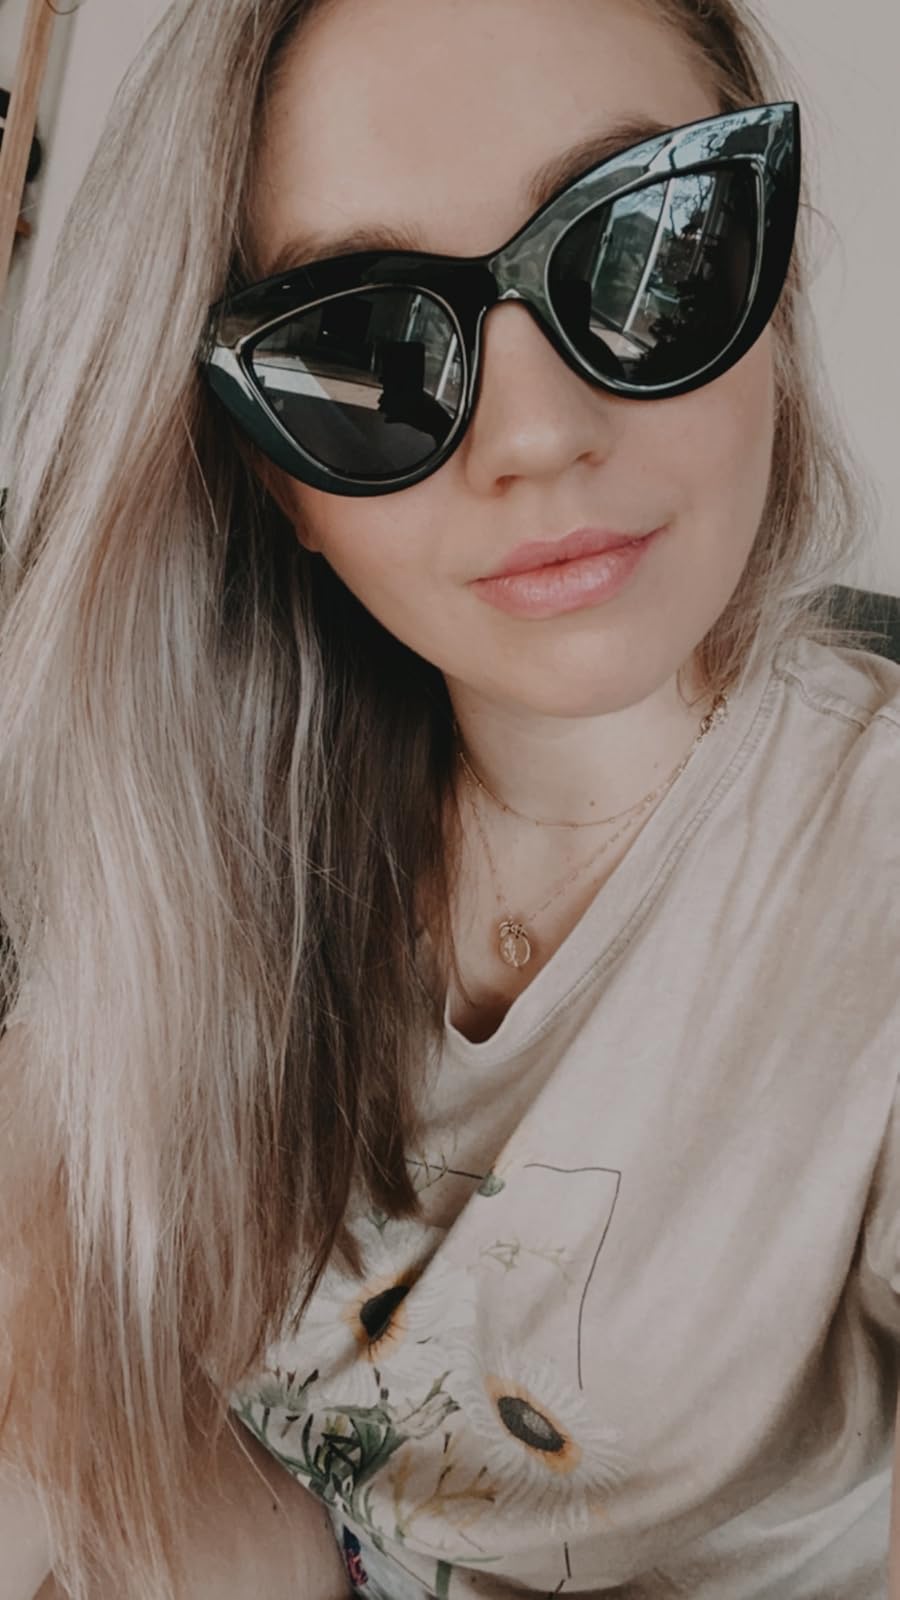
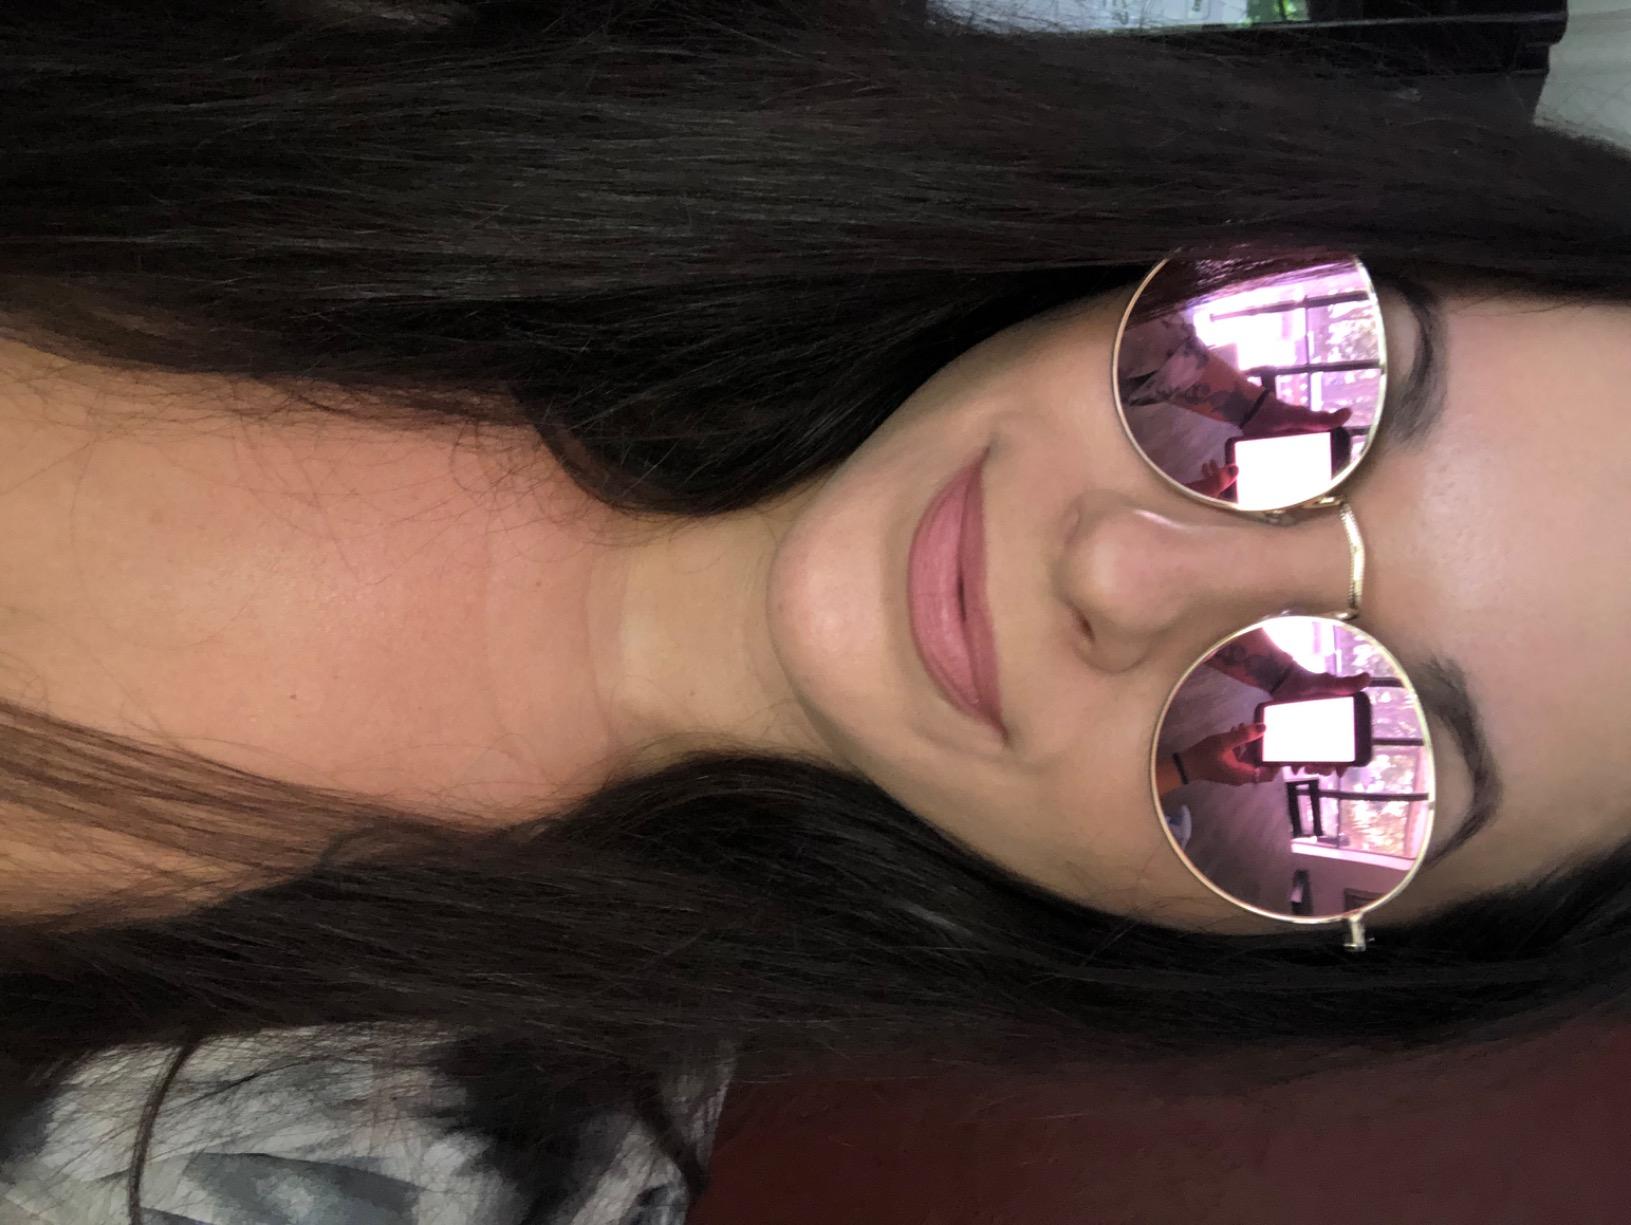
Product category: accessories_sunglasses
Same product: no